SNCF Class BB 26000

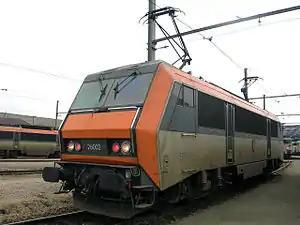
BB 26002 "Souffelweyersheim" at Villeneuve-Saint-Georges trainyard (2006)

The SNCF BB 26000 locomotives are a class of dual voltage, four axle B'B' electric locomotives capable of a top speed of 200 km/h built by GEC Alsthom between 1988 and 1998 for SNCF. The locomotives are also commonly known as the Sybics.